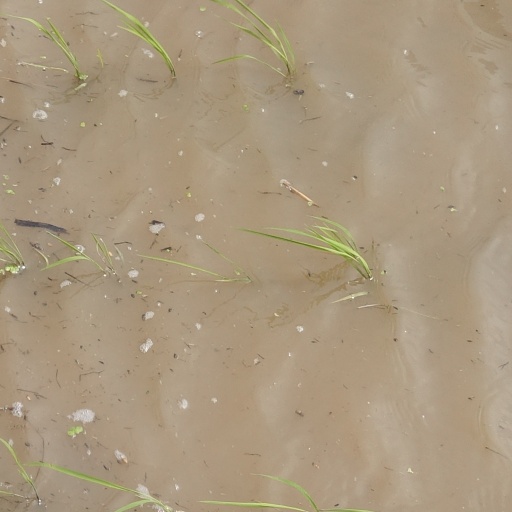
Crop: rice